Electoral district of Bulimba

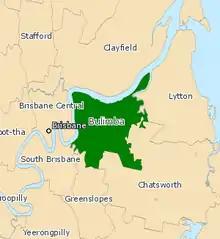
2008 map of Bulimba

Bulimba is an electoral district of the Legislative Assembly in the Australian state of Queensland.